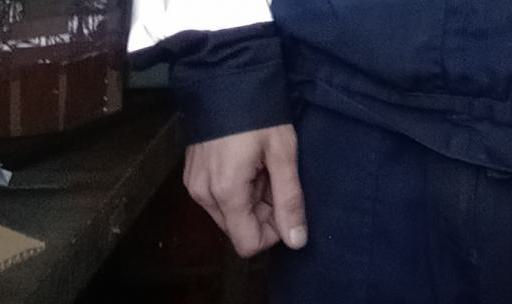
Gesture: no_gesture